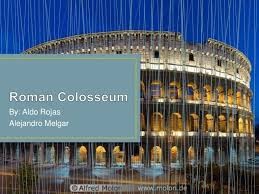
Landmark: Roman Colosseum